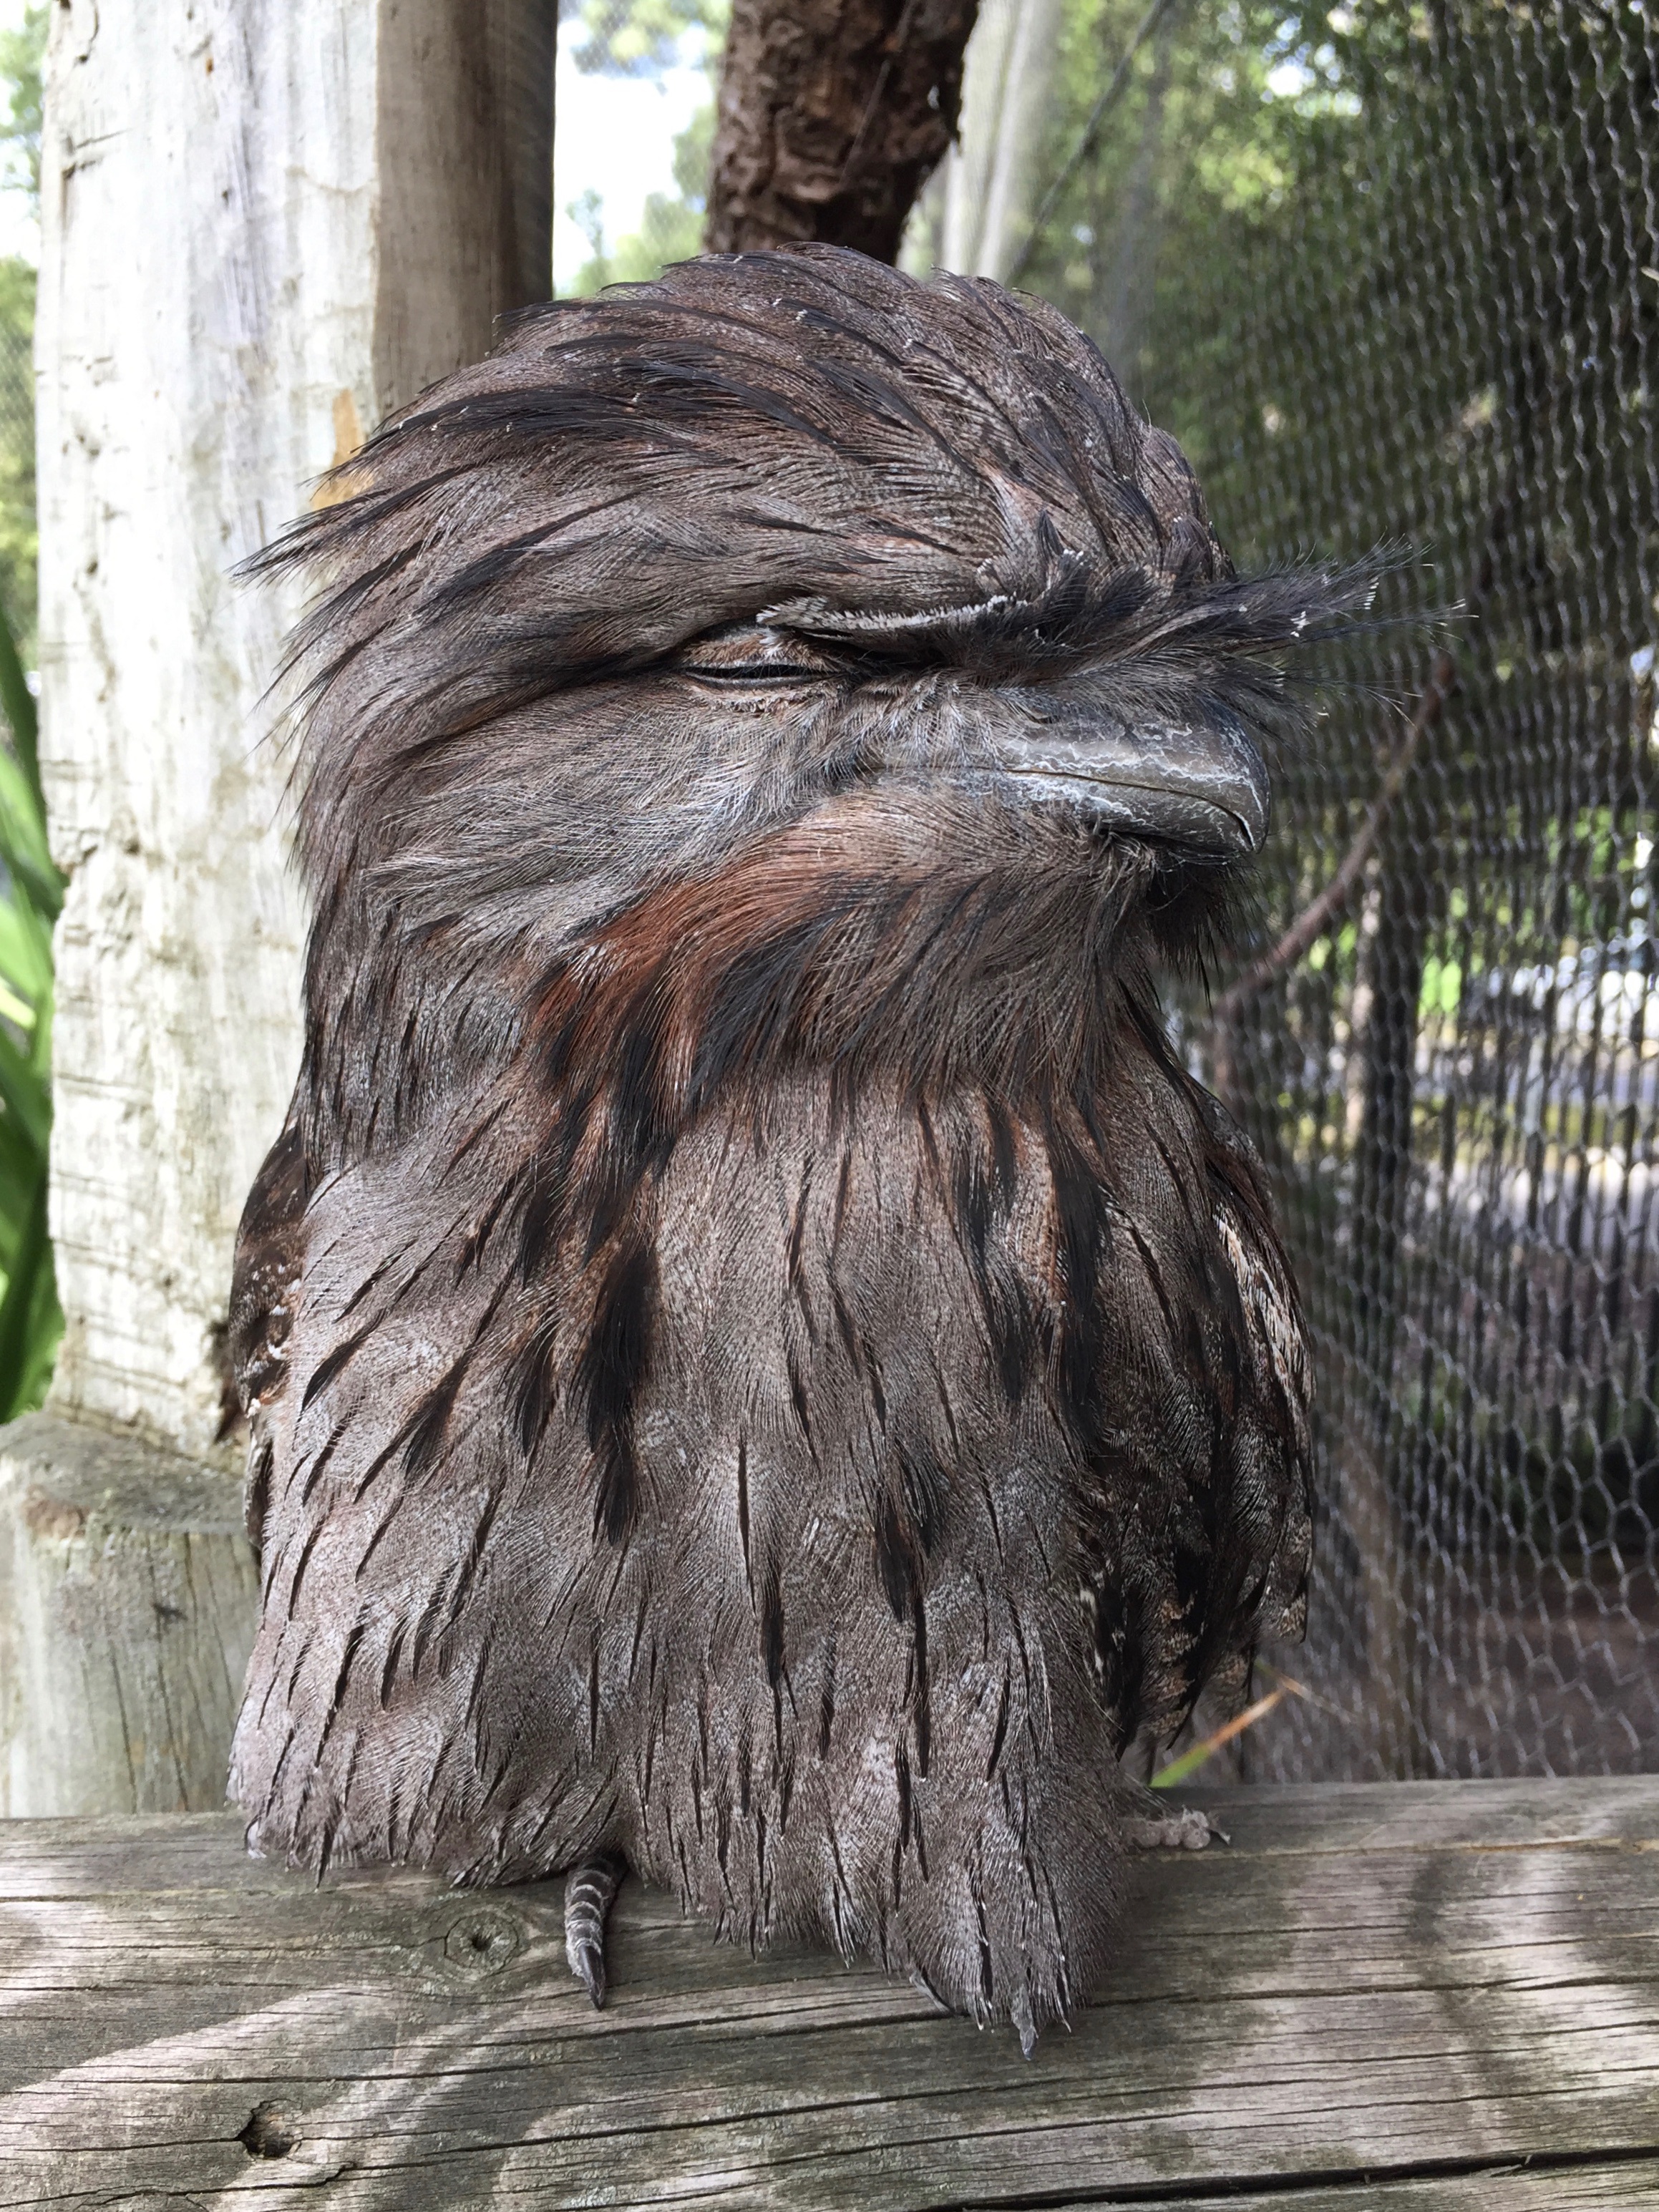
bird, wood, wildlife, zoo, portrait, beak, sculpture, art, sleep, feathers, tawny frogmouth, frogmouth, podargus strigoides